Kinderstern

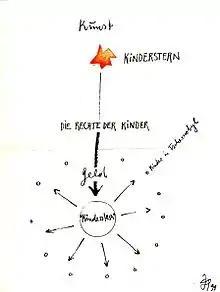
Drawing by Johannes Stuettgen. Art transforms itself to stand for children's rights.

The Kinderstern is a social sculpture formulated in 1967 by Joseph Beuys.